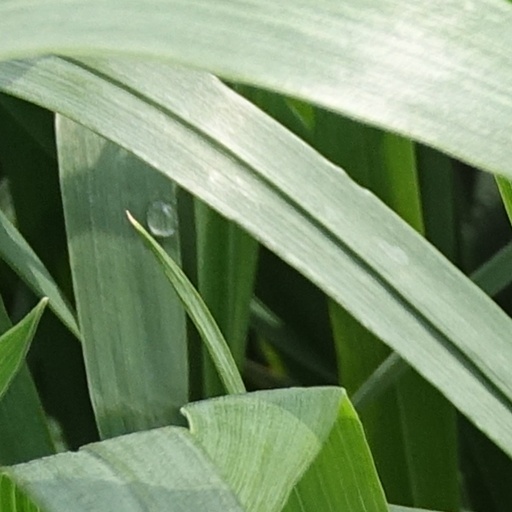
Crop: wheat